Cecil Gordon

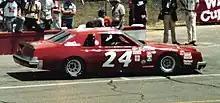
Gordon's 1983 Winston Cup car

Gordon drove in the NASCAR Grand National and Winston Cup Series for 17 years and drove in a total of 449 races. He never won and never got a pole, he did not even finish a race on the lead lap, but got 29 top fives and 111 top tens. He finished third in points in 1971 and 1973. He completed 112,908 laps and only led 23 of them. By the end of his career, he had earned $940,000. His average finish for his entire career was 17.3. Racing Champions released a replica of 1969 Mercury Cyclone in 1992 and later in 1998 in honor of NASCAR's 50th anniversary.